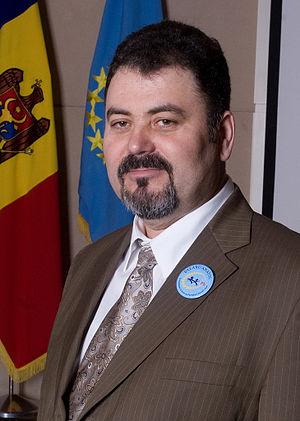
Anatol Șalaru, né le 7 février 1962 à Văratic en Union soviétique, est un homme politique moldave. Du 30 juillet 2015 au 27 décembre 2016, il est ministre de la Défense. Il est membre du Parti libéral.